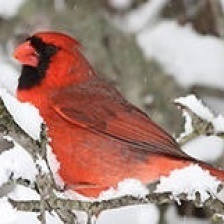
Species: NORTHERN CARDINAL
Scientific name: CARDINALIS CARDINALIS